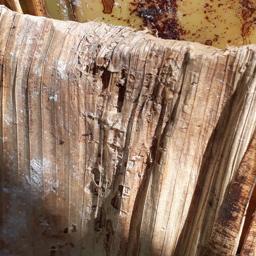
Label: BACTERIAL SOFT ROT